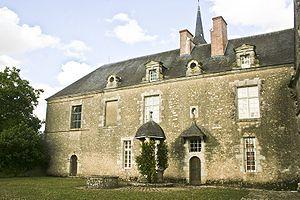
Château de Talcy (Loir-et-Cher), aile Est et puits.
Le château de Talcy est un château Renaissance situé dans la ville du même nom. Il est géré par le centre des monuments nationaux.